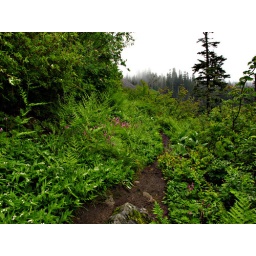
typical section of trail above lake.Pratt lake trail 7/3/10At least the crowds swept most of the water off the trail brush.